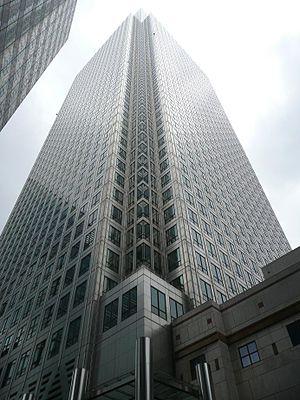
Alain Robert, surnommé « Le Spiderman français », né le 7 août 1962 à Digoin, est un grimpeur français de haut niveau, spécialisé dans l'escalade rocheuse en solo intégral puis dans l'escalade d'immeubles en solo intégral.